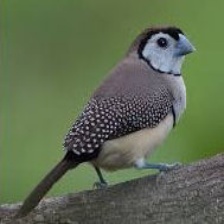
Species: DOUBLE BARRED FINCH
Scientific name: TAENIOPYGIA BICHENOVII
ImageNet parent category: house_finch